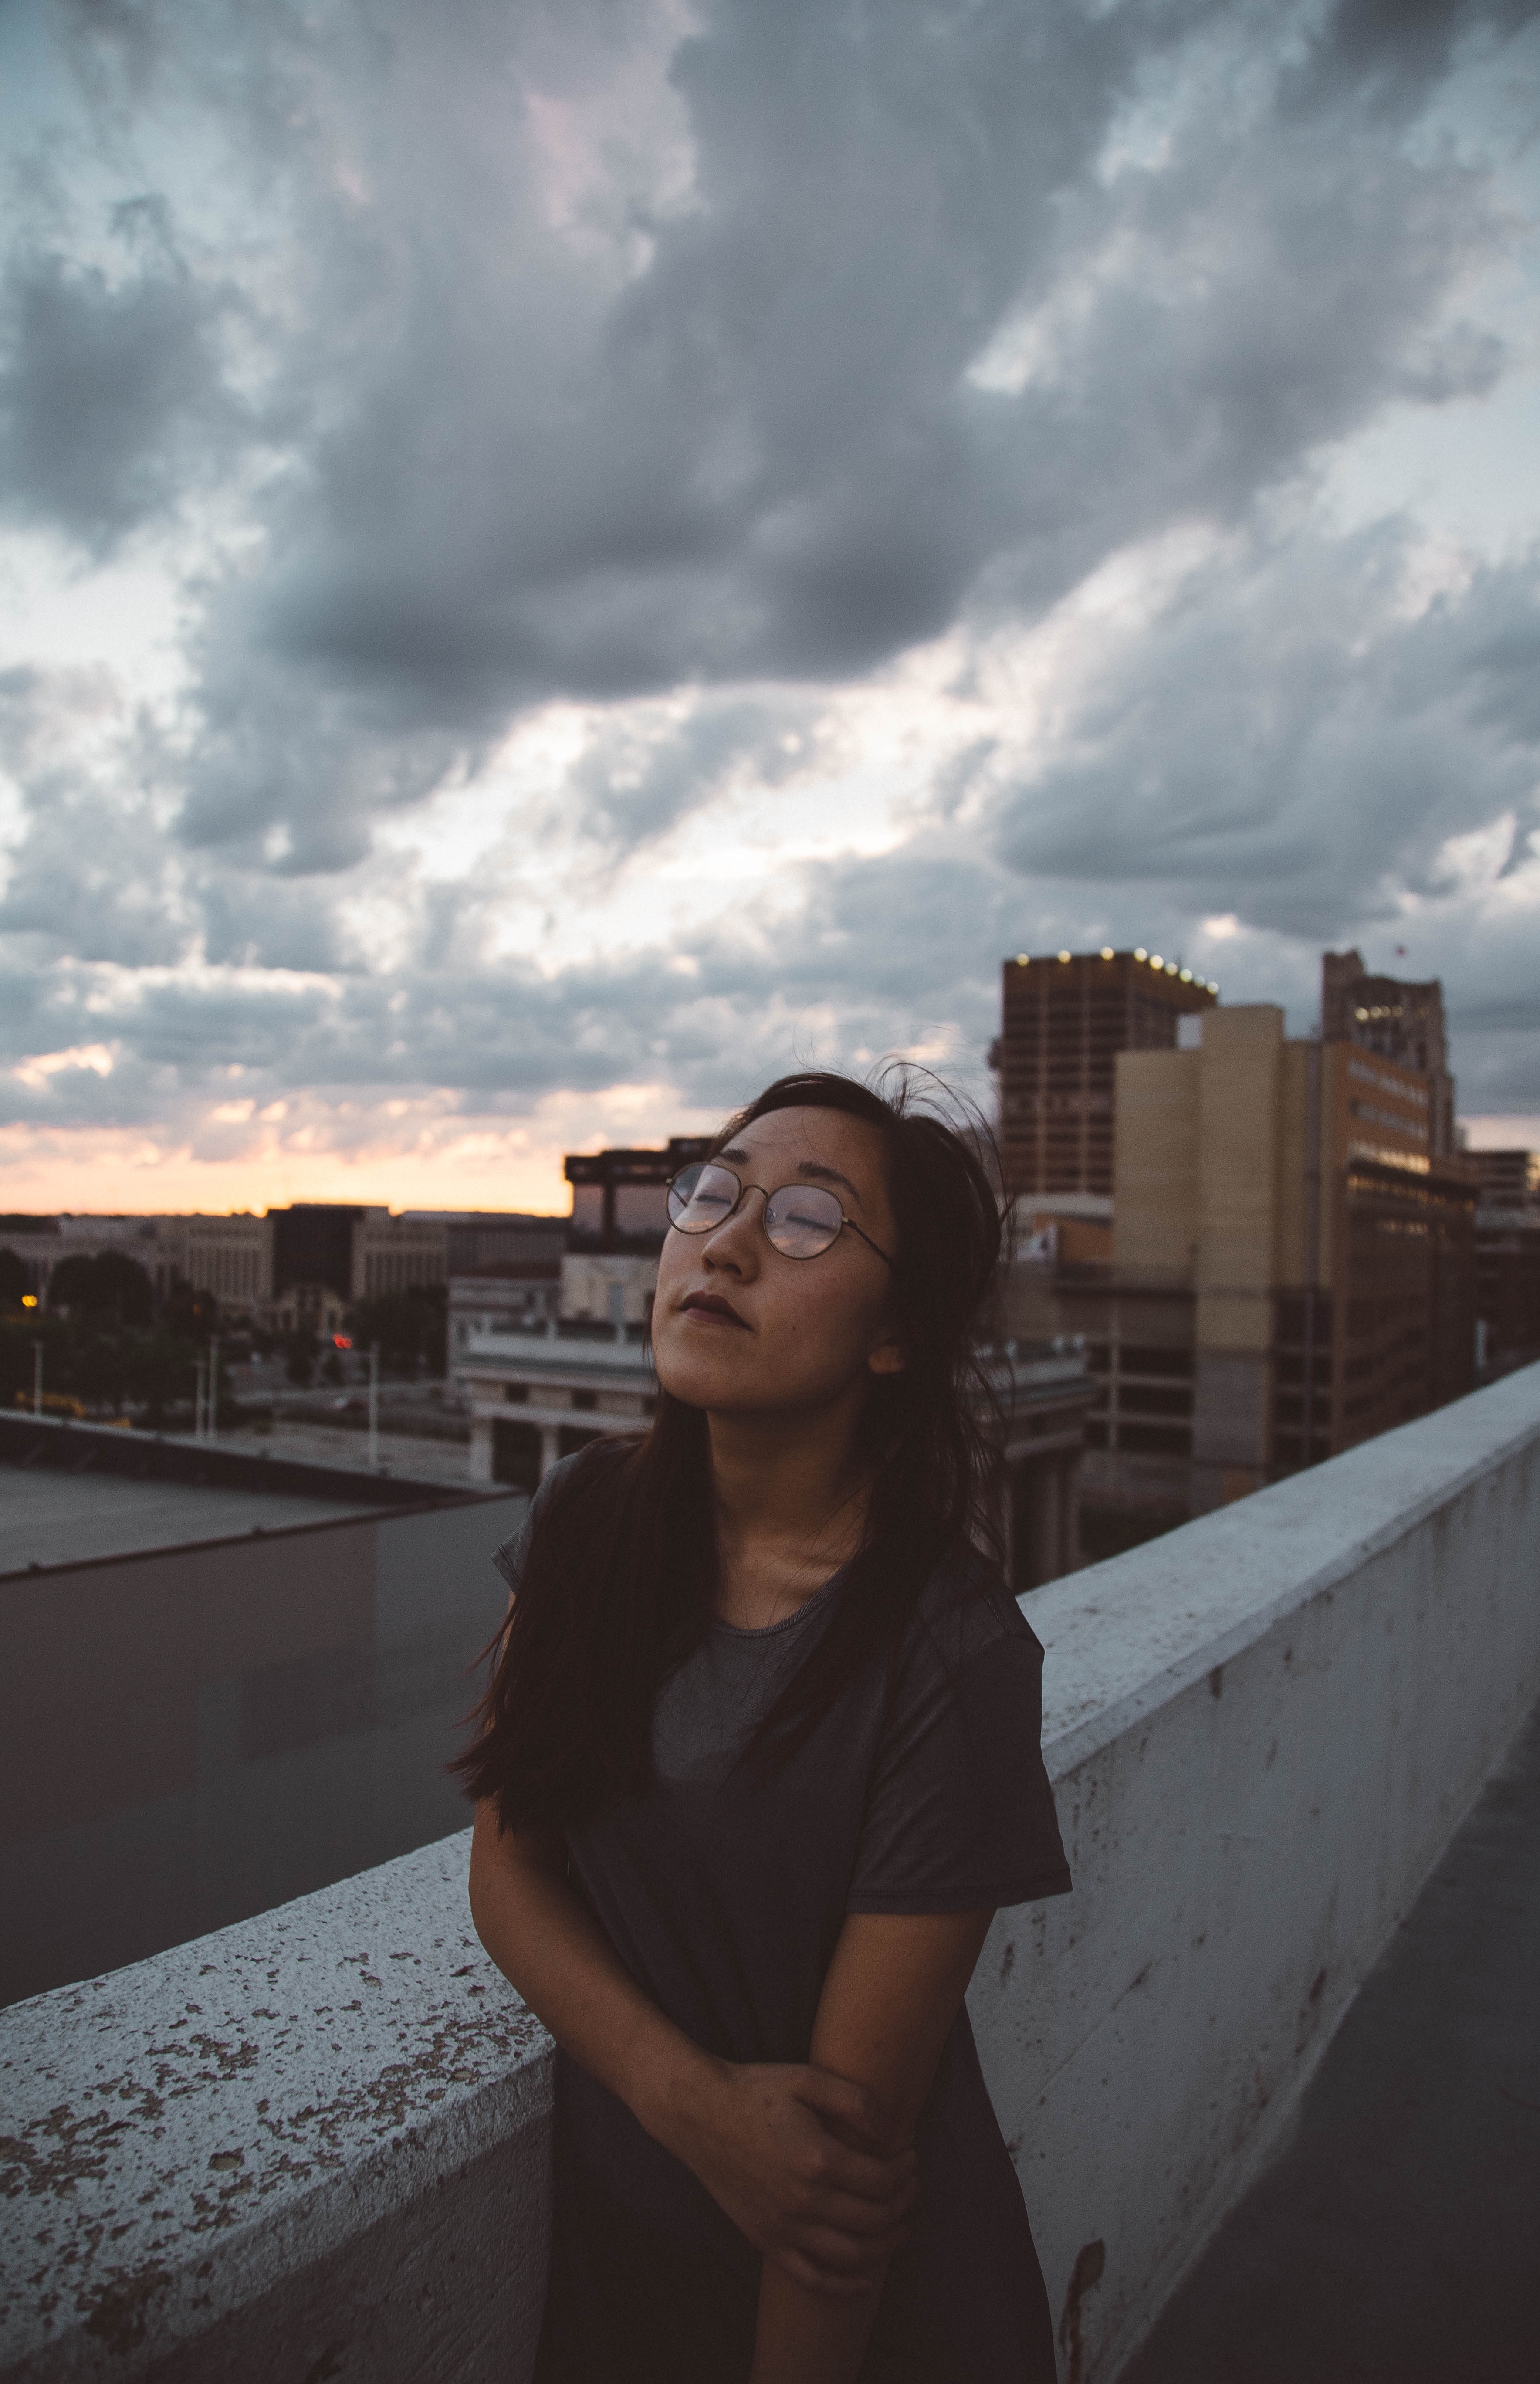
sea, cloud, sunset, sunlight, morning, vacation, evening, reflection, weather, photograph, image